John W. Shute

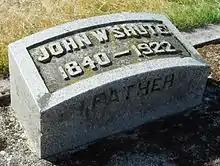
Shute's headstone

A Republican, Shute served as a county commissioner on several occasions. John Wright Shute died on March 19, 1922, at his home in Hillsboro at the age of 82 and was buried at Hillsboro Pioneer Cemetery. Politician William G. Hare served as one of the pallbearers at the funeral. Shute's son, Arthur C. Shute, was also in the banking business and was president of the Shute Savings Bank after his father's death. Other children included sons Edward A. and Tracy H., twin daughters Marian and Mary.